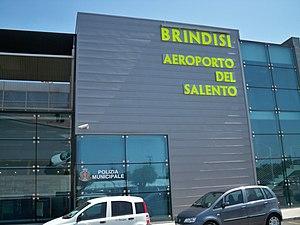
L'aéroport de Brindisi ou aéroport du Salento est un aéroport situé à 3 km au nord de Brindisi, en bordure de la mer Adriatique, dans la région des Pouilles en Italie.